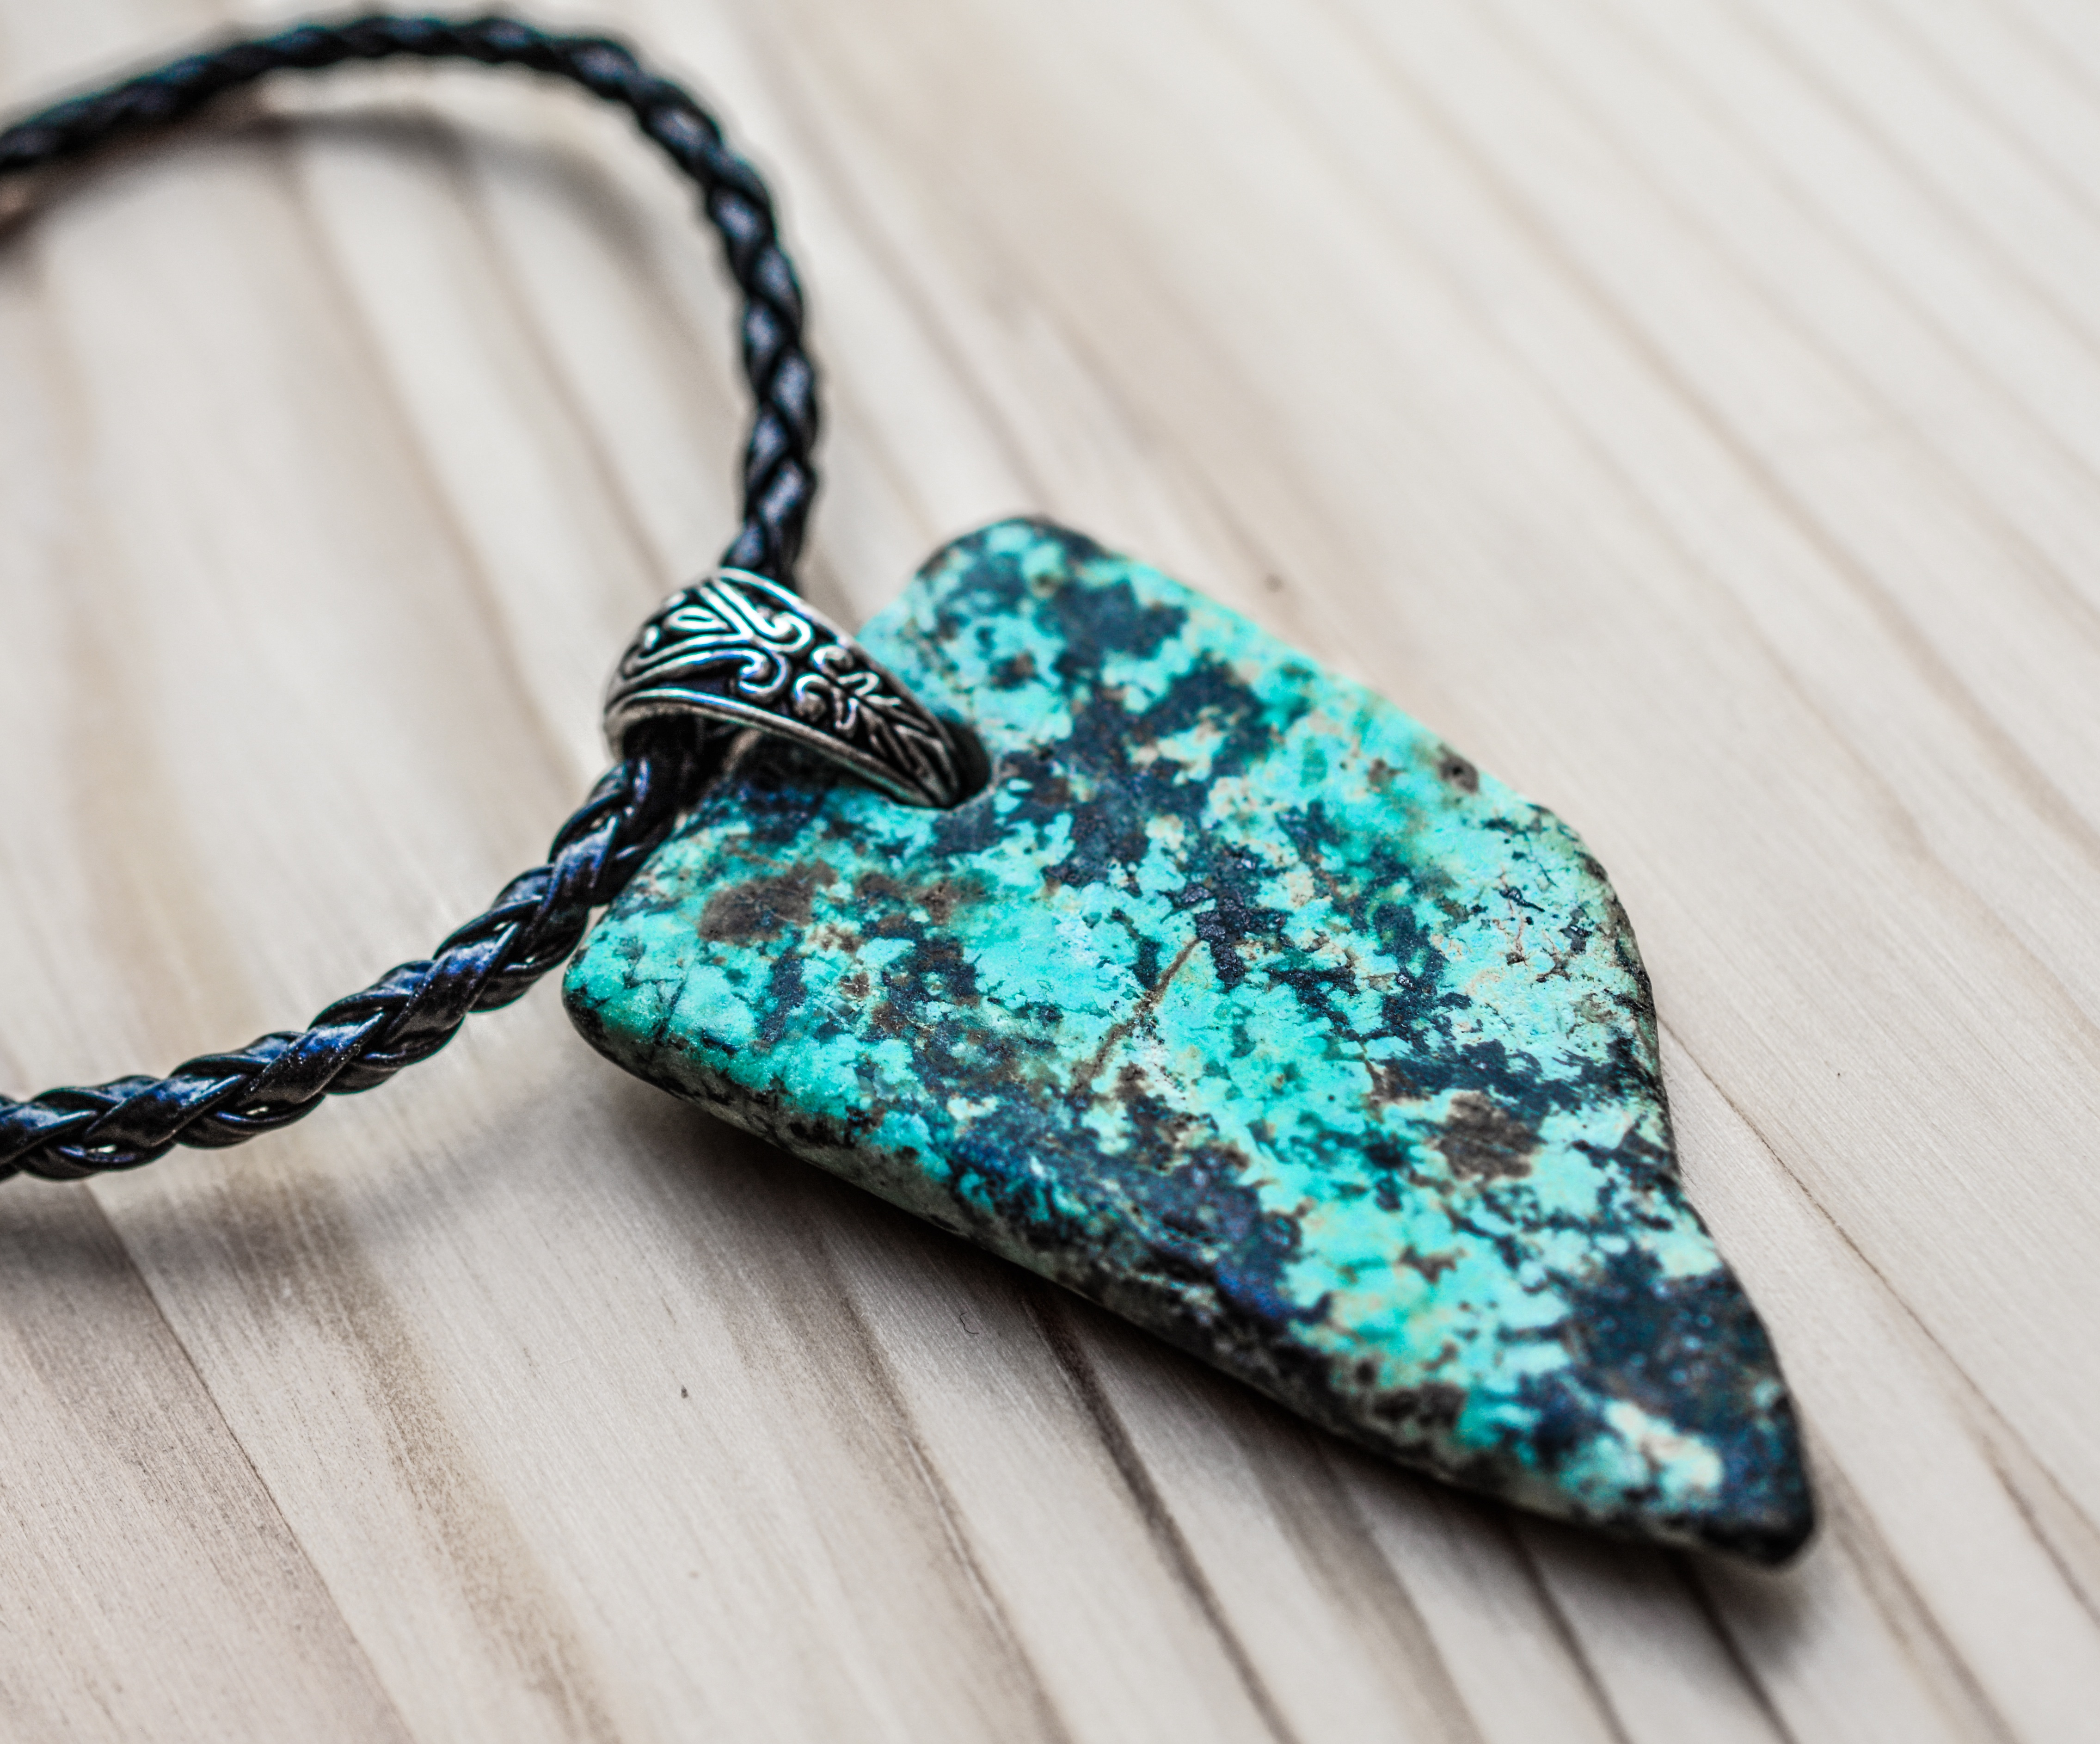
green, natural, blue, bead, spiritual, energy, necklace, alternative, jewellery, geology, turquoise, raw, organ, geode, gemstone, mineral, pendant, healing, mineralogy, birthstone, fashion accessory